Fanny Cottençon

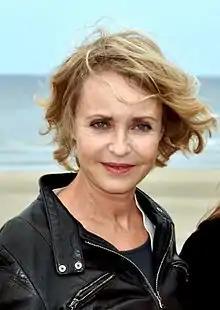
Cottençon in 2012

Fanny Cottençon (born 11 May 1957) is a French actress and film producer, born in Port-Gentil, Gabon (then in French Equatorial Africa). In 1983 she won the César Award for Best Supporting Actress for her effort in the movie "L'Étoile du Nord". In March 2017, she received the Ordre des Arts et des Lettres.